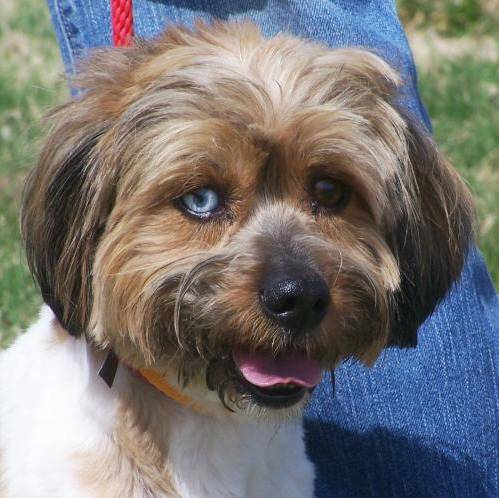
Label: dog